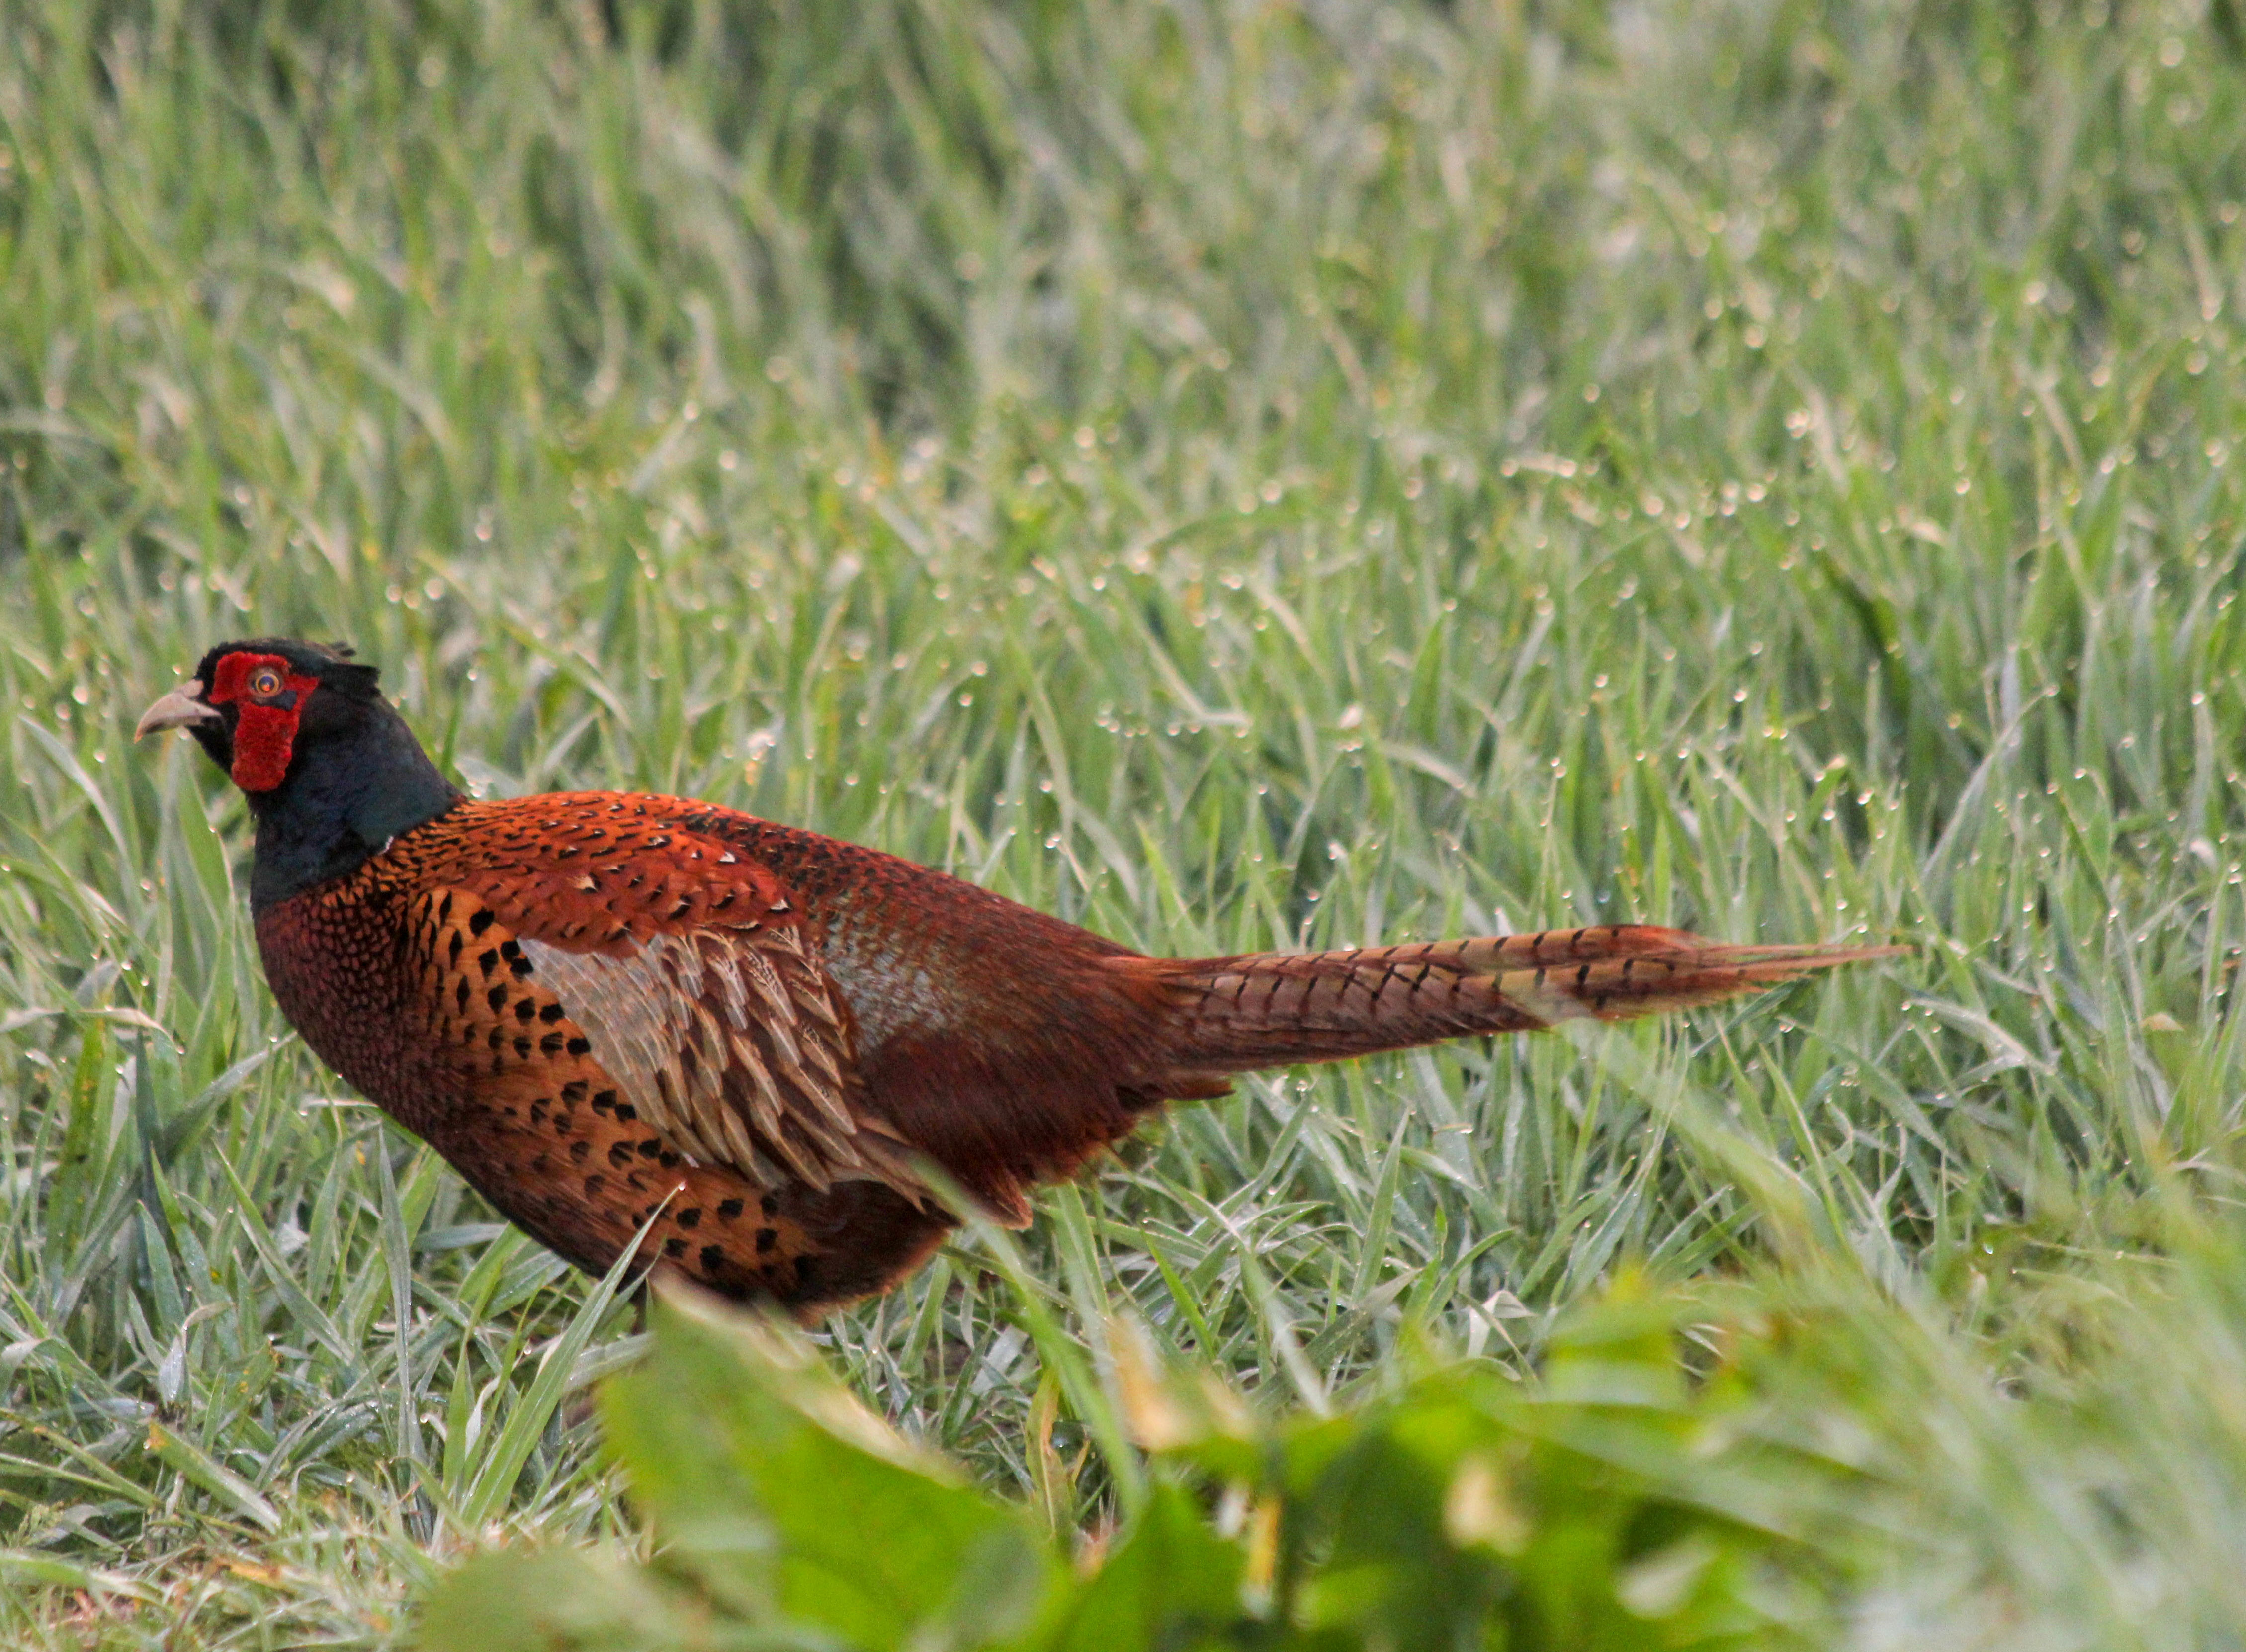
bird, pheasant, Ring necked pheasant, beak, galliformes, phasianidae, adaptation, wildlife, grass